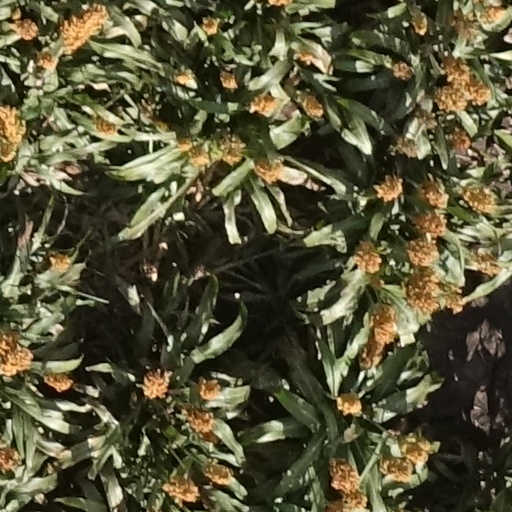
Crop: sorghum